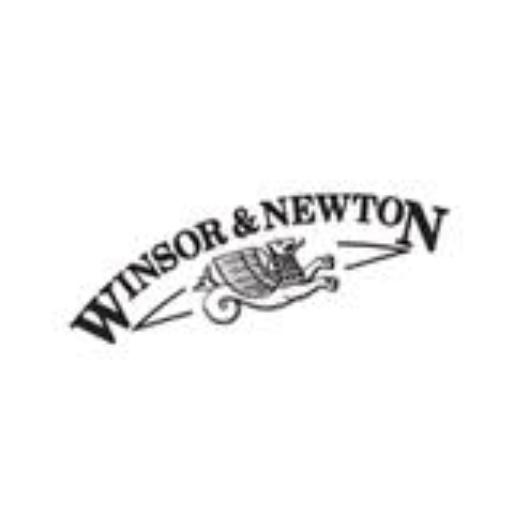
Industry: Leisure